Otto Knille

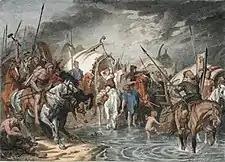
Germanic Peoples on the Move

His father, Justus Georg Knille (1803–1881), was an administrative official in Osnabrück. While attending the gumnasium there, he began to display artistic talent, so he received lessons from a local landscape painter. In 1848, he went to the Kunstakademie Düsseldorf, where he studied with Karl Ferdinand Sohn, Theodor Hildebrandt and Friedrich Wilhelm von Schadow. Later, he had private lessons from the history painter, Emanuel Leutze. While there, he became one of the founding members of the progressive artists' association, Malkasten.